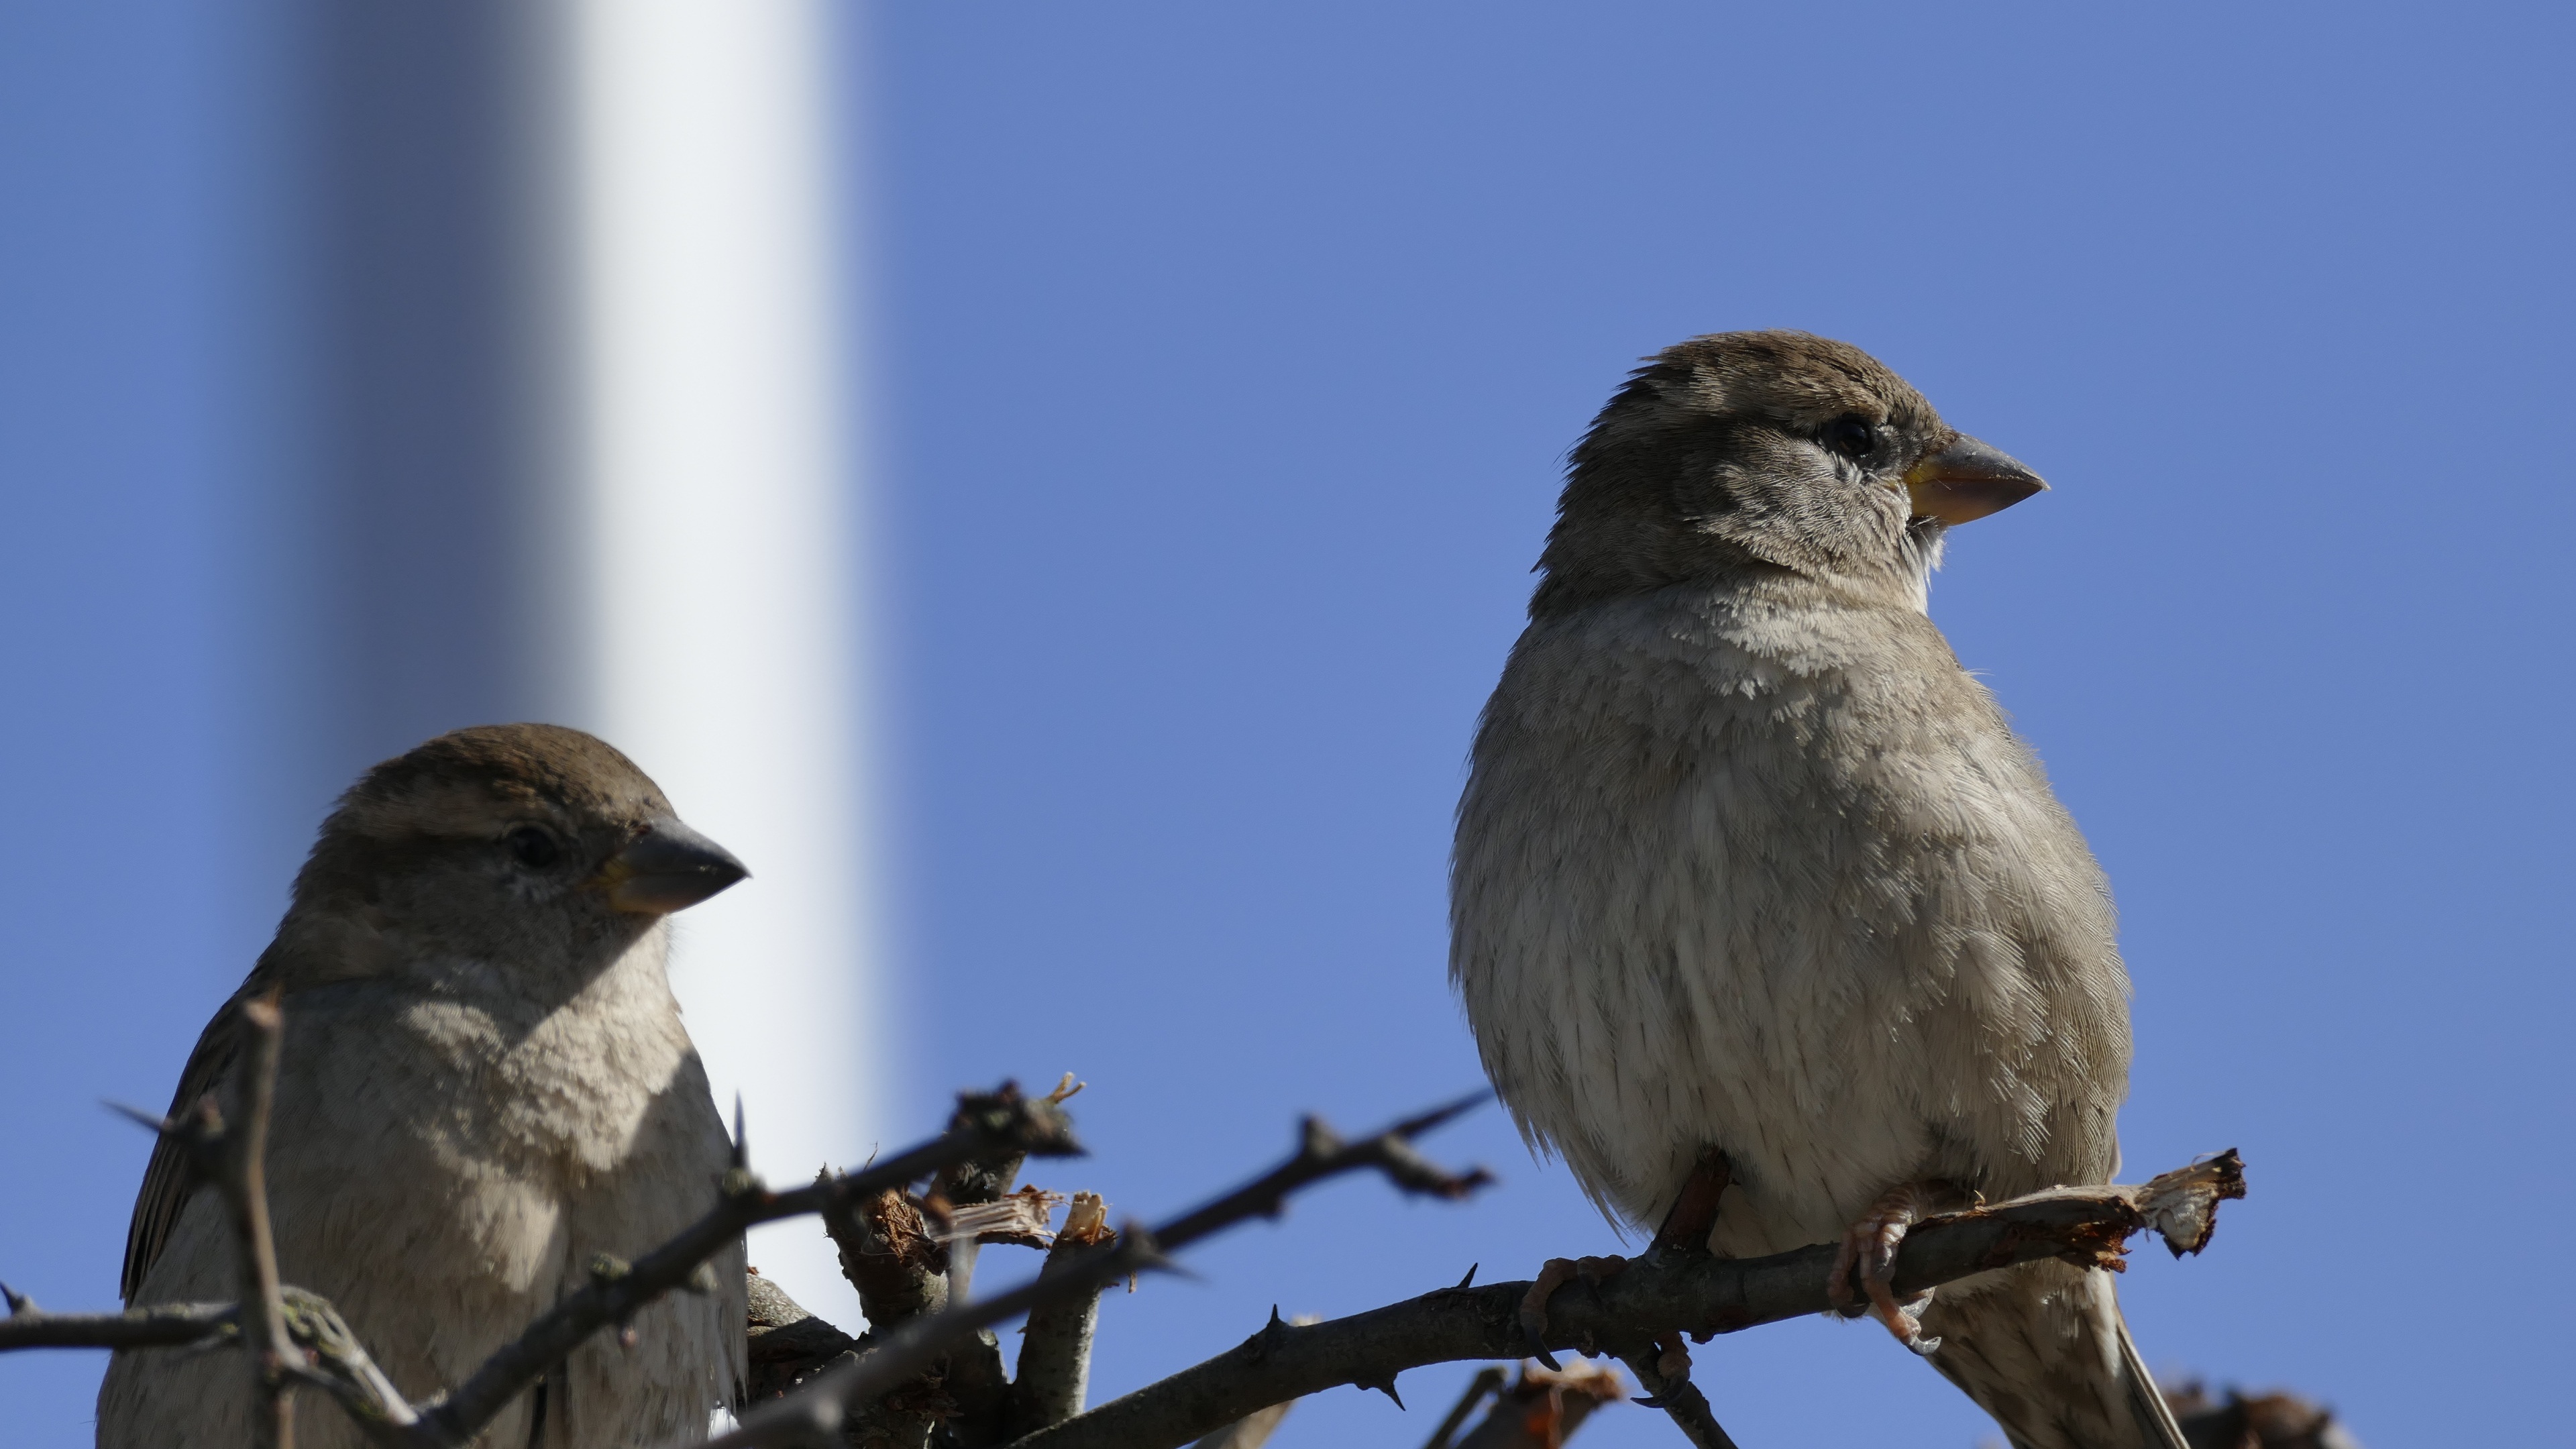
nature, branch, bird, wildlife, beak, fauna, animals, vertebrate, sparrow, finch, house sparrow, perching bird, emberizidae